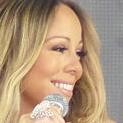
Age: 43